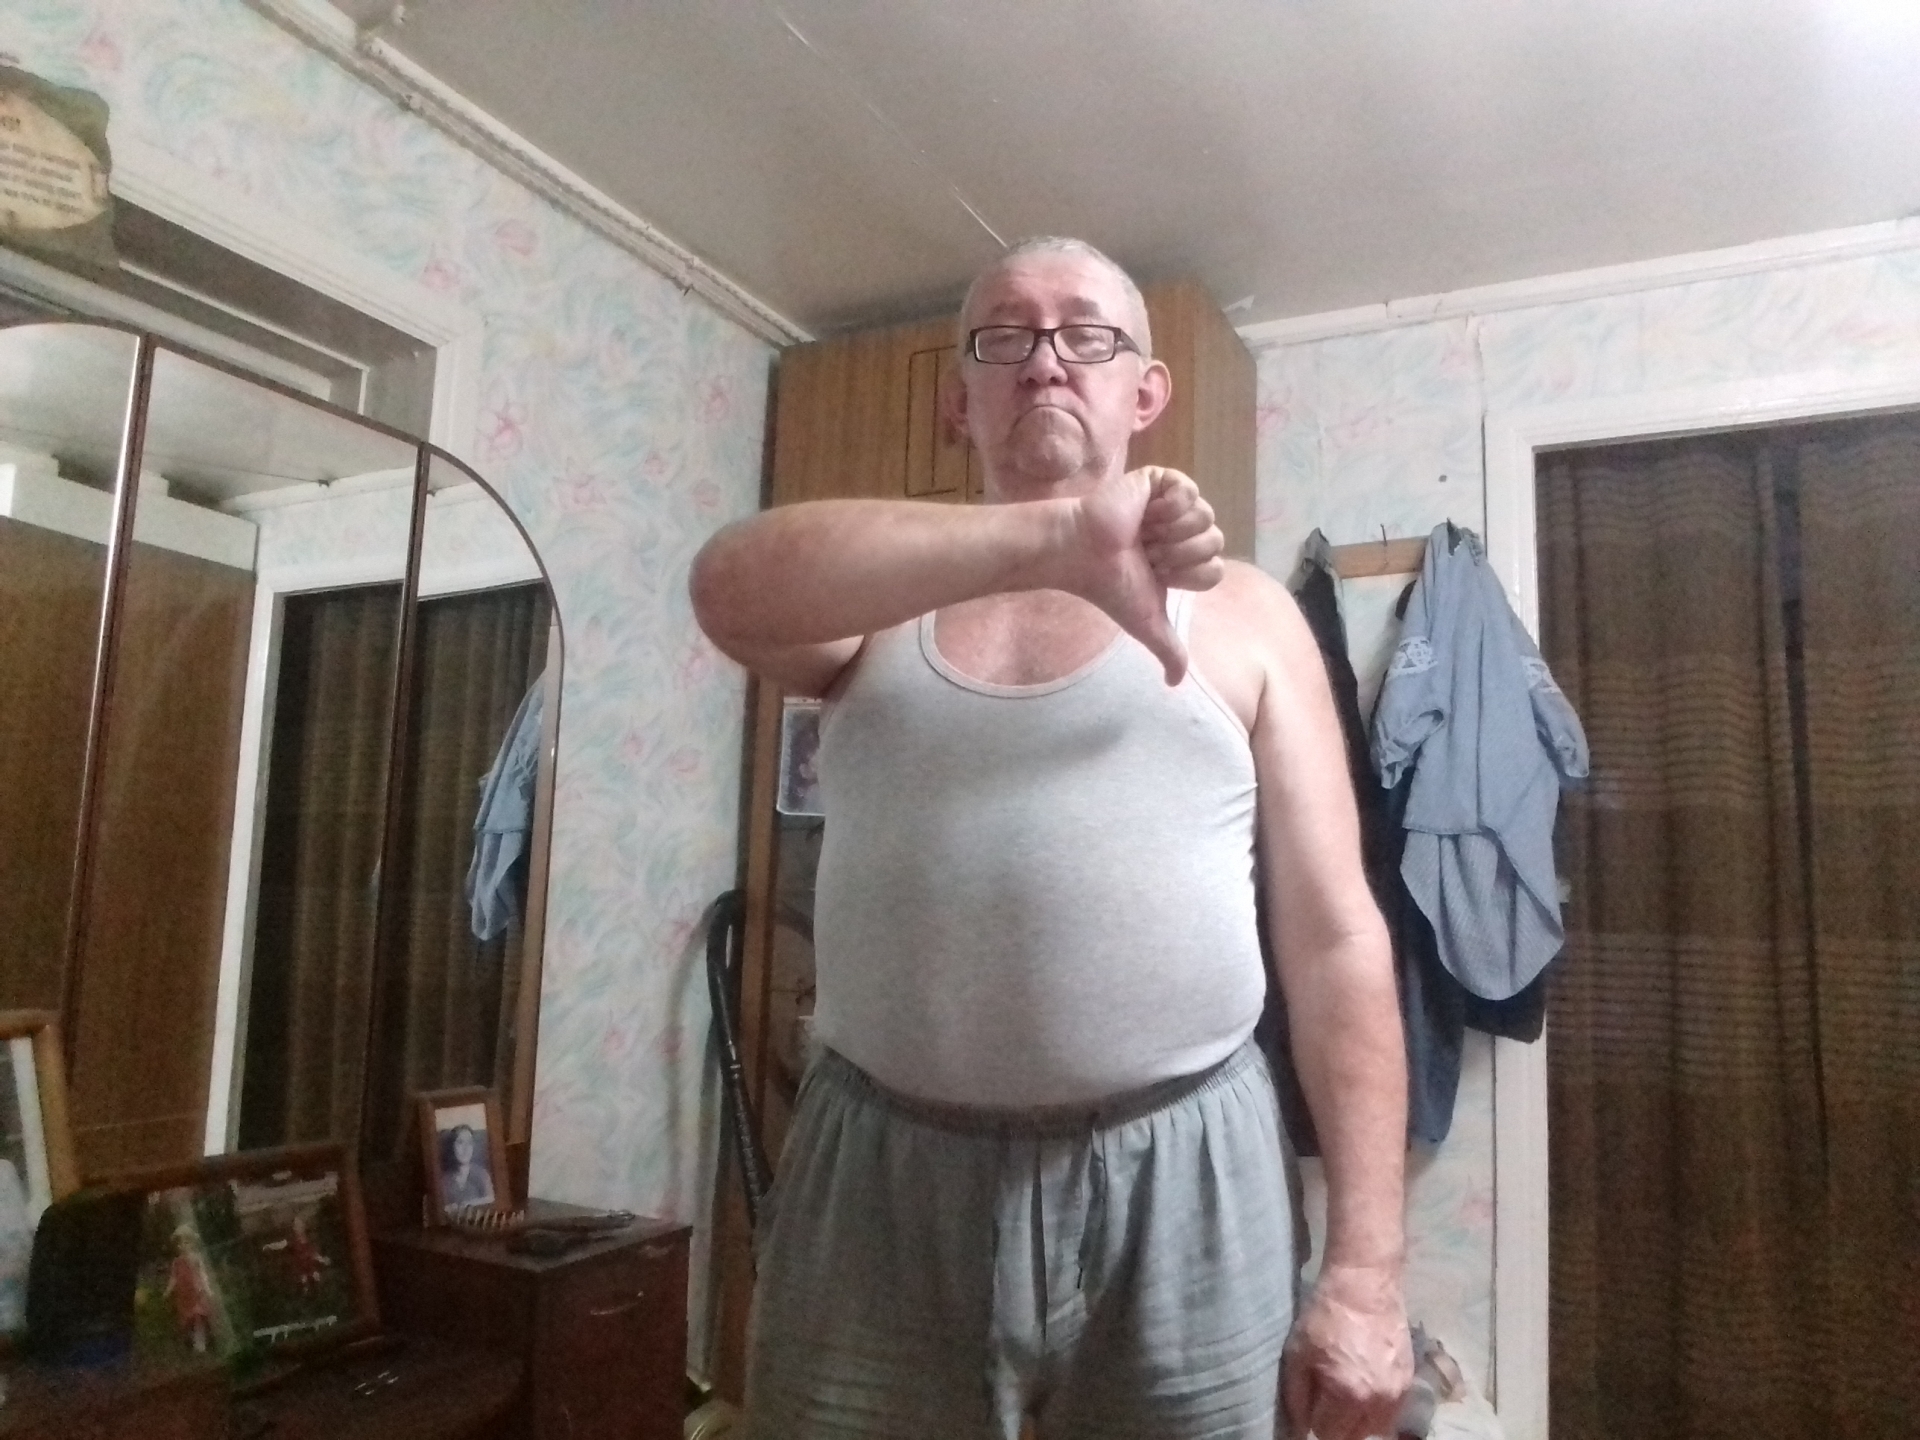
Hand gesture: dislike